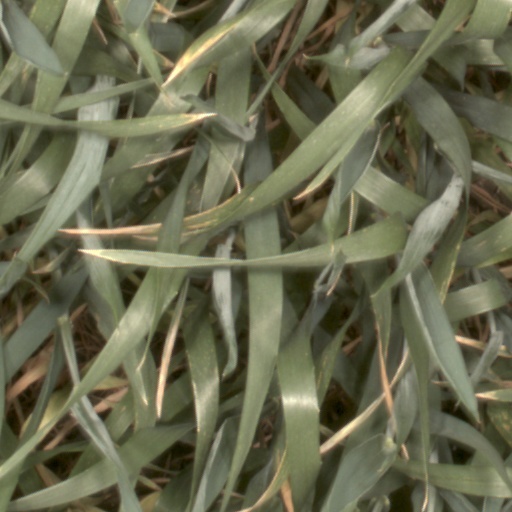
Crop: wheat